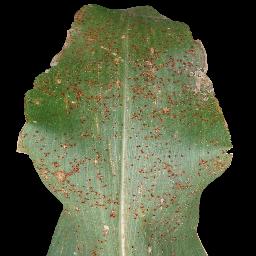
Label: Corn_(Maize)___Common_Rust